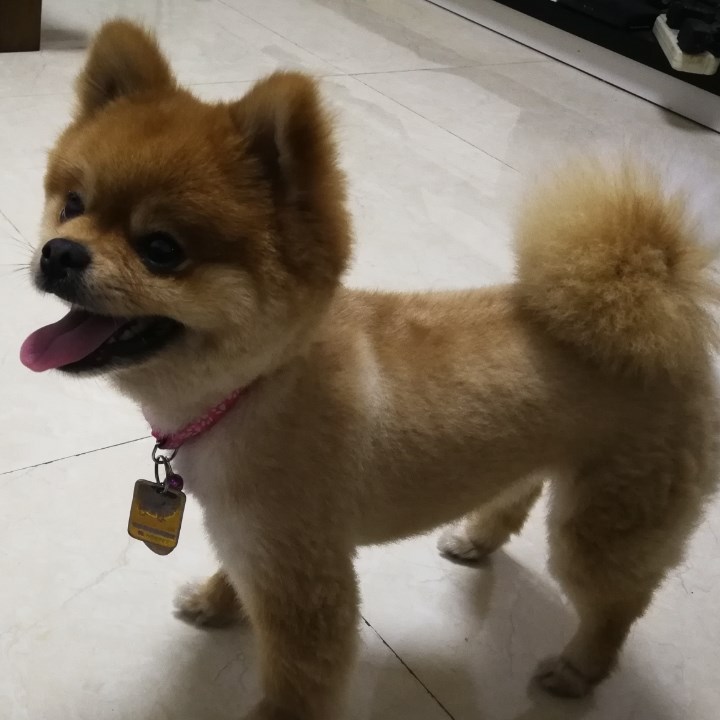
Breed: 1936-n000005-Pomeranian